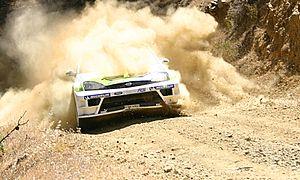
Roman Kresta, né le 24 avril 1976, est un pilote automobile tchèque de rallyes.